Halifax Stanfield International Airport

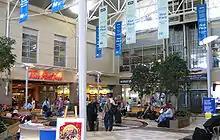
Airport Square with elevators to observation deck

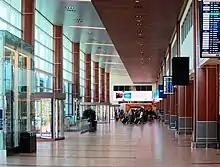
Check-in hall

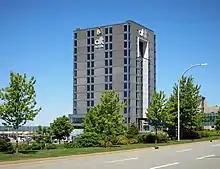
Alt Hotel

The Air Terminal Building (ATB) was opened in August 1960. It cost about C$4.5 million to construct and, upon opening, included health, immigration and customs facilities for international passengers; a restaurant; a control tower and administrative offices; and two observation decks that projected onto the apron. It was designed by Gilleland and Strutt of Ottawa, in collaboration with C.D. Davidson of Halifax as well as A.W. Ramsey, chief architect at the Department of Transport. The main contractor was Ellis-Don. The modern complex contained Nova Scotia's first set of escalators.